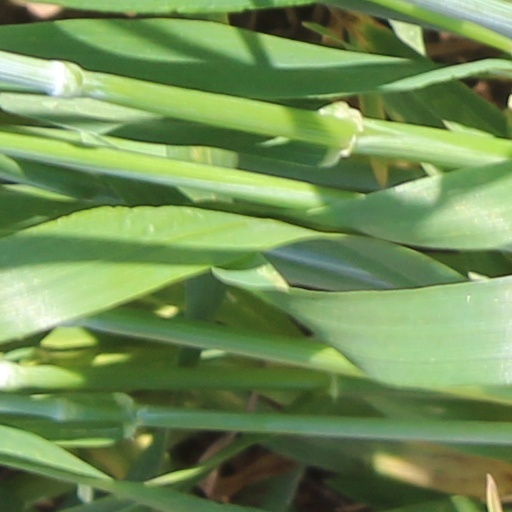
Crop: wheat